Willemsoord, Den Helder

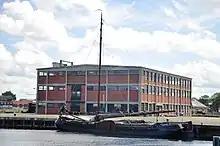
Building 72 in 2011

The other part of Napoleon's orders encompassed the establishment of a much more serious naval base. Like Vlissingen and Hellevoetsluis the new base would have a wet dock and a dry dock. It would be situated right on the exit of the Nieuwediep, and design was ready in 1811. After the Netherlands regained their independence construction continued, and the new base got the name Willemsoord. The base was generally known as 'Rijkswerf Willemsoord'. What set her apart from the other shipyards designated as 'Rijkswerf' was that she was primarily a maintenance and equipment shipyard. Ships that were built at the 'Rijkswerf Amsterdam' would receive their masts, rigging, provisions etc. etc. in Willemsoord. Only a few very minor ships would be built in Willemsoord.